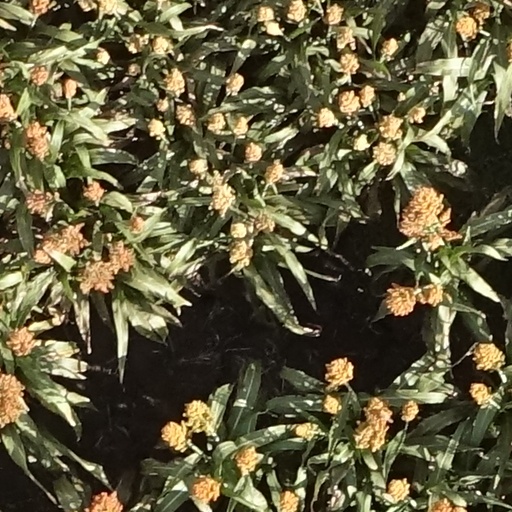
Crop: sorghum